BtoB (band)

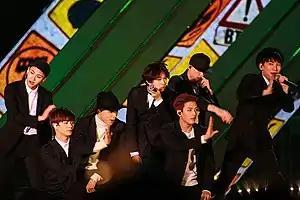
BtoB at the KBS Youth Concert on October 22, 2016

On February 3, BtoB released a short preview of their fourth Japanese single, "Dear Bride". The full single was released on February 24. BtoB kicked off their long-awaited Zepp Tour, entitled BTOB Zepp Tour 2016 B-Loved, from February 10 to 14. They met fans across four cities in Japan including Nagoya, Tokyo, Fukuoka and Namba. On February 21, the group held their second fan-meet, "BTOB Awards", for 3,500 fans with the fan-meet being designed like an actual awards show. The group continued their successful concert events with Born to Beat Time: Encore Concert that was held on March 27–28 at Jamsil Arena for 14,000 fans. On March 28, BtoB released their eighth EP, "Remember That", with the title track "Remember That", concluding their ballad trilogy.